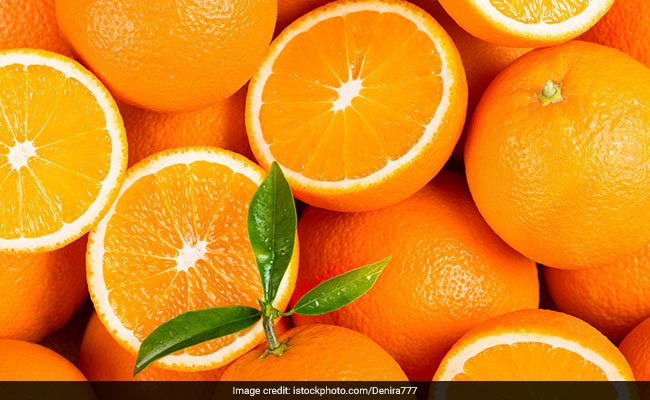
Label: Orange